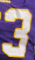
Number: 3